Pete Seeger

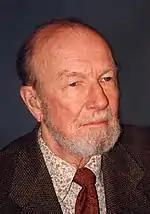
Seeger in 1999

In 1966, Seeger and his wife Toshi founded the Hudson River Sloop Clearwater, a nonprofit organization based in Beacon, New York, that sought to protect the Hudson River and surrounding wetlands and waterways through advocacy and public education. It constructed a floating ambassador for this environmental mission, the sloop "Clearwater", and began an annual music and environmental festival, today known as the Great Hudson River Revival.